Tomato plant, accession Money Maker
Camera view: horizontal (90 deg, fisheye); turntable rotation: 180 degrees
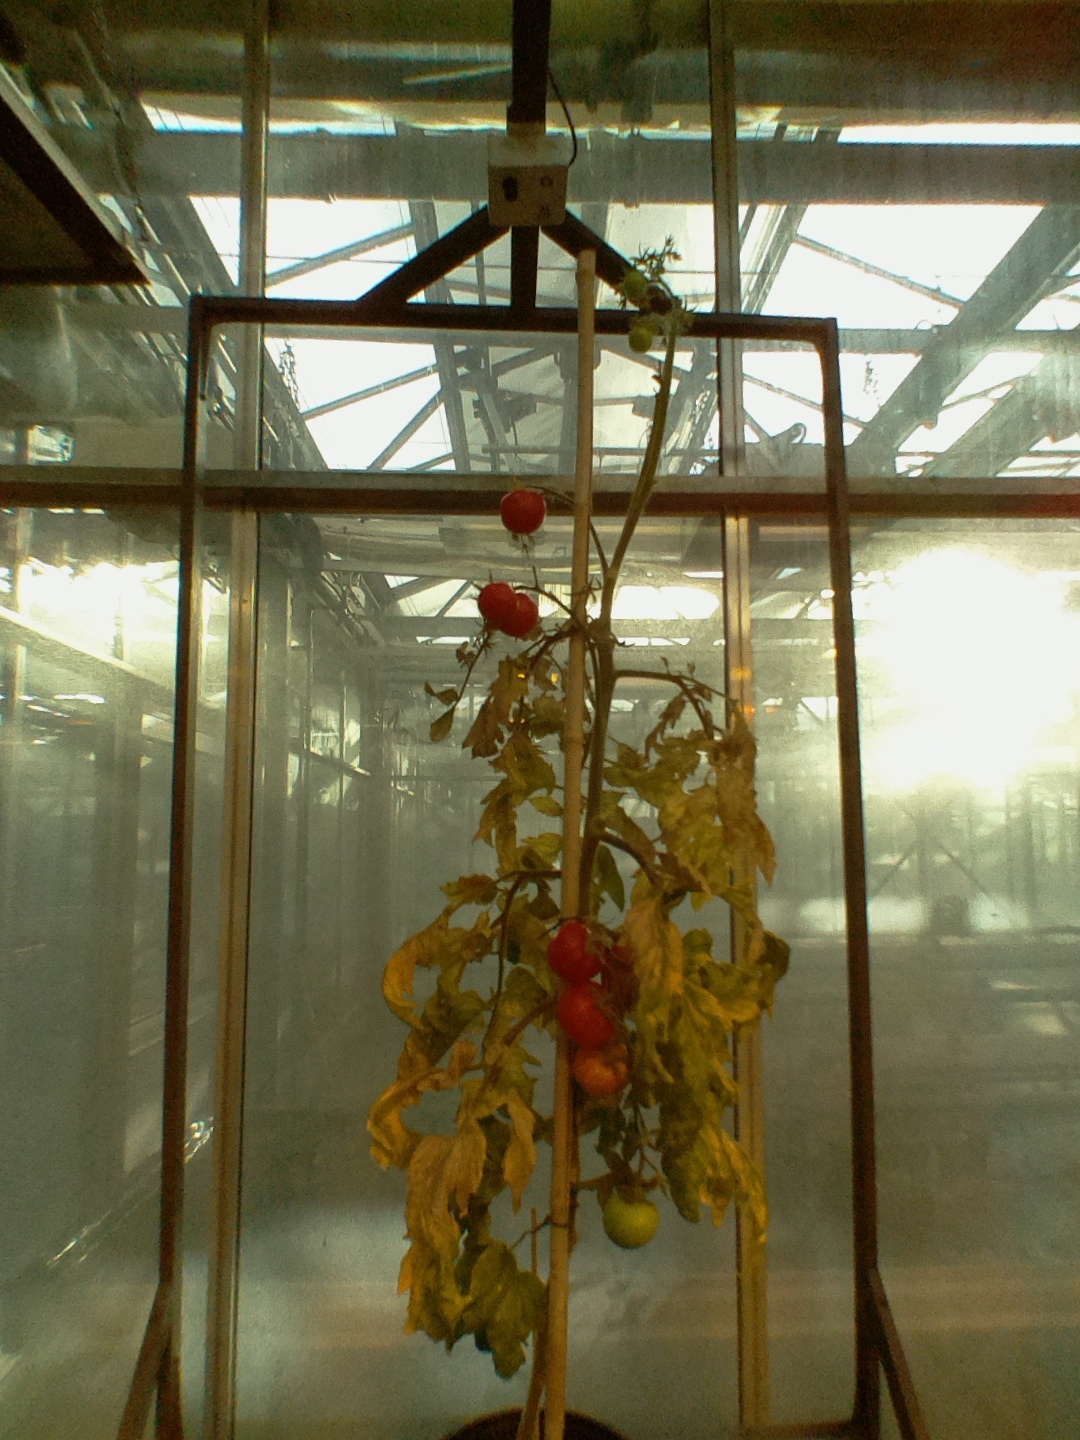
BBCH growth stage 88: 80%-90% of fruits show typical fully ripe color